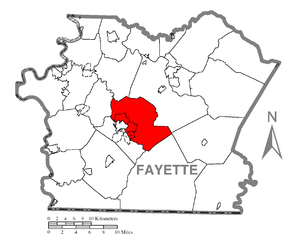
North Union Township est un township situé au centre du comté de Fayette, en Pennsylvanie, aux États-Unis. En 2010, il comptait une population de 12 728 habitants.